Overkill (band)

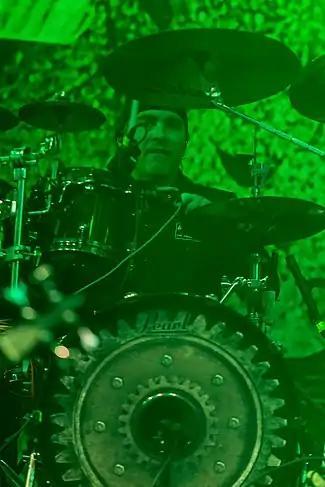
Jason Bittner was the drummer of Overkill from 2017 to 2024.

On May 4, 2017, Overkill announced that Jason Bittner (Shadows Fall and formerly of Flotsam and Jetsam) had replaced Lipnicki as the drummer of the band. Lipnicki later went on to join Whiplash.